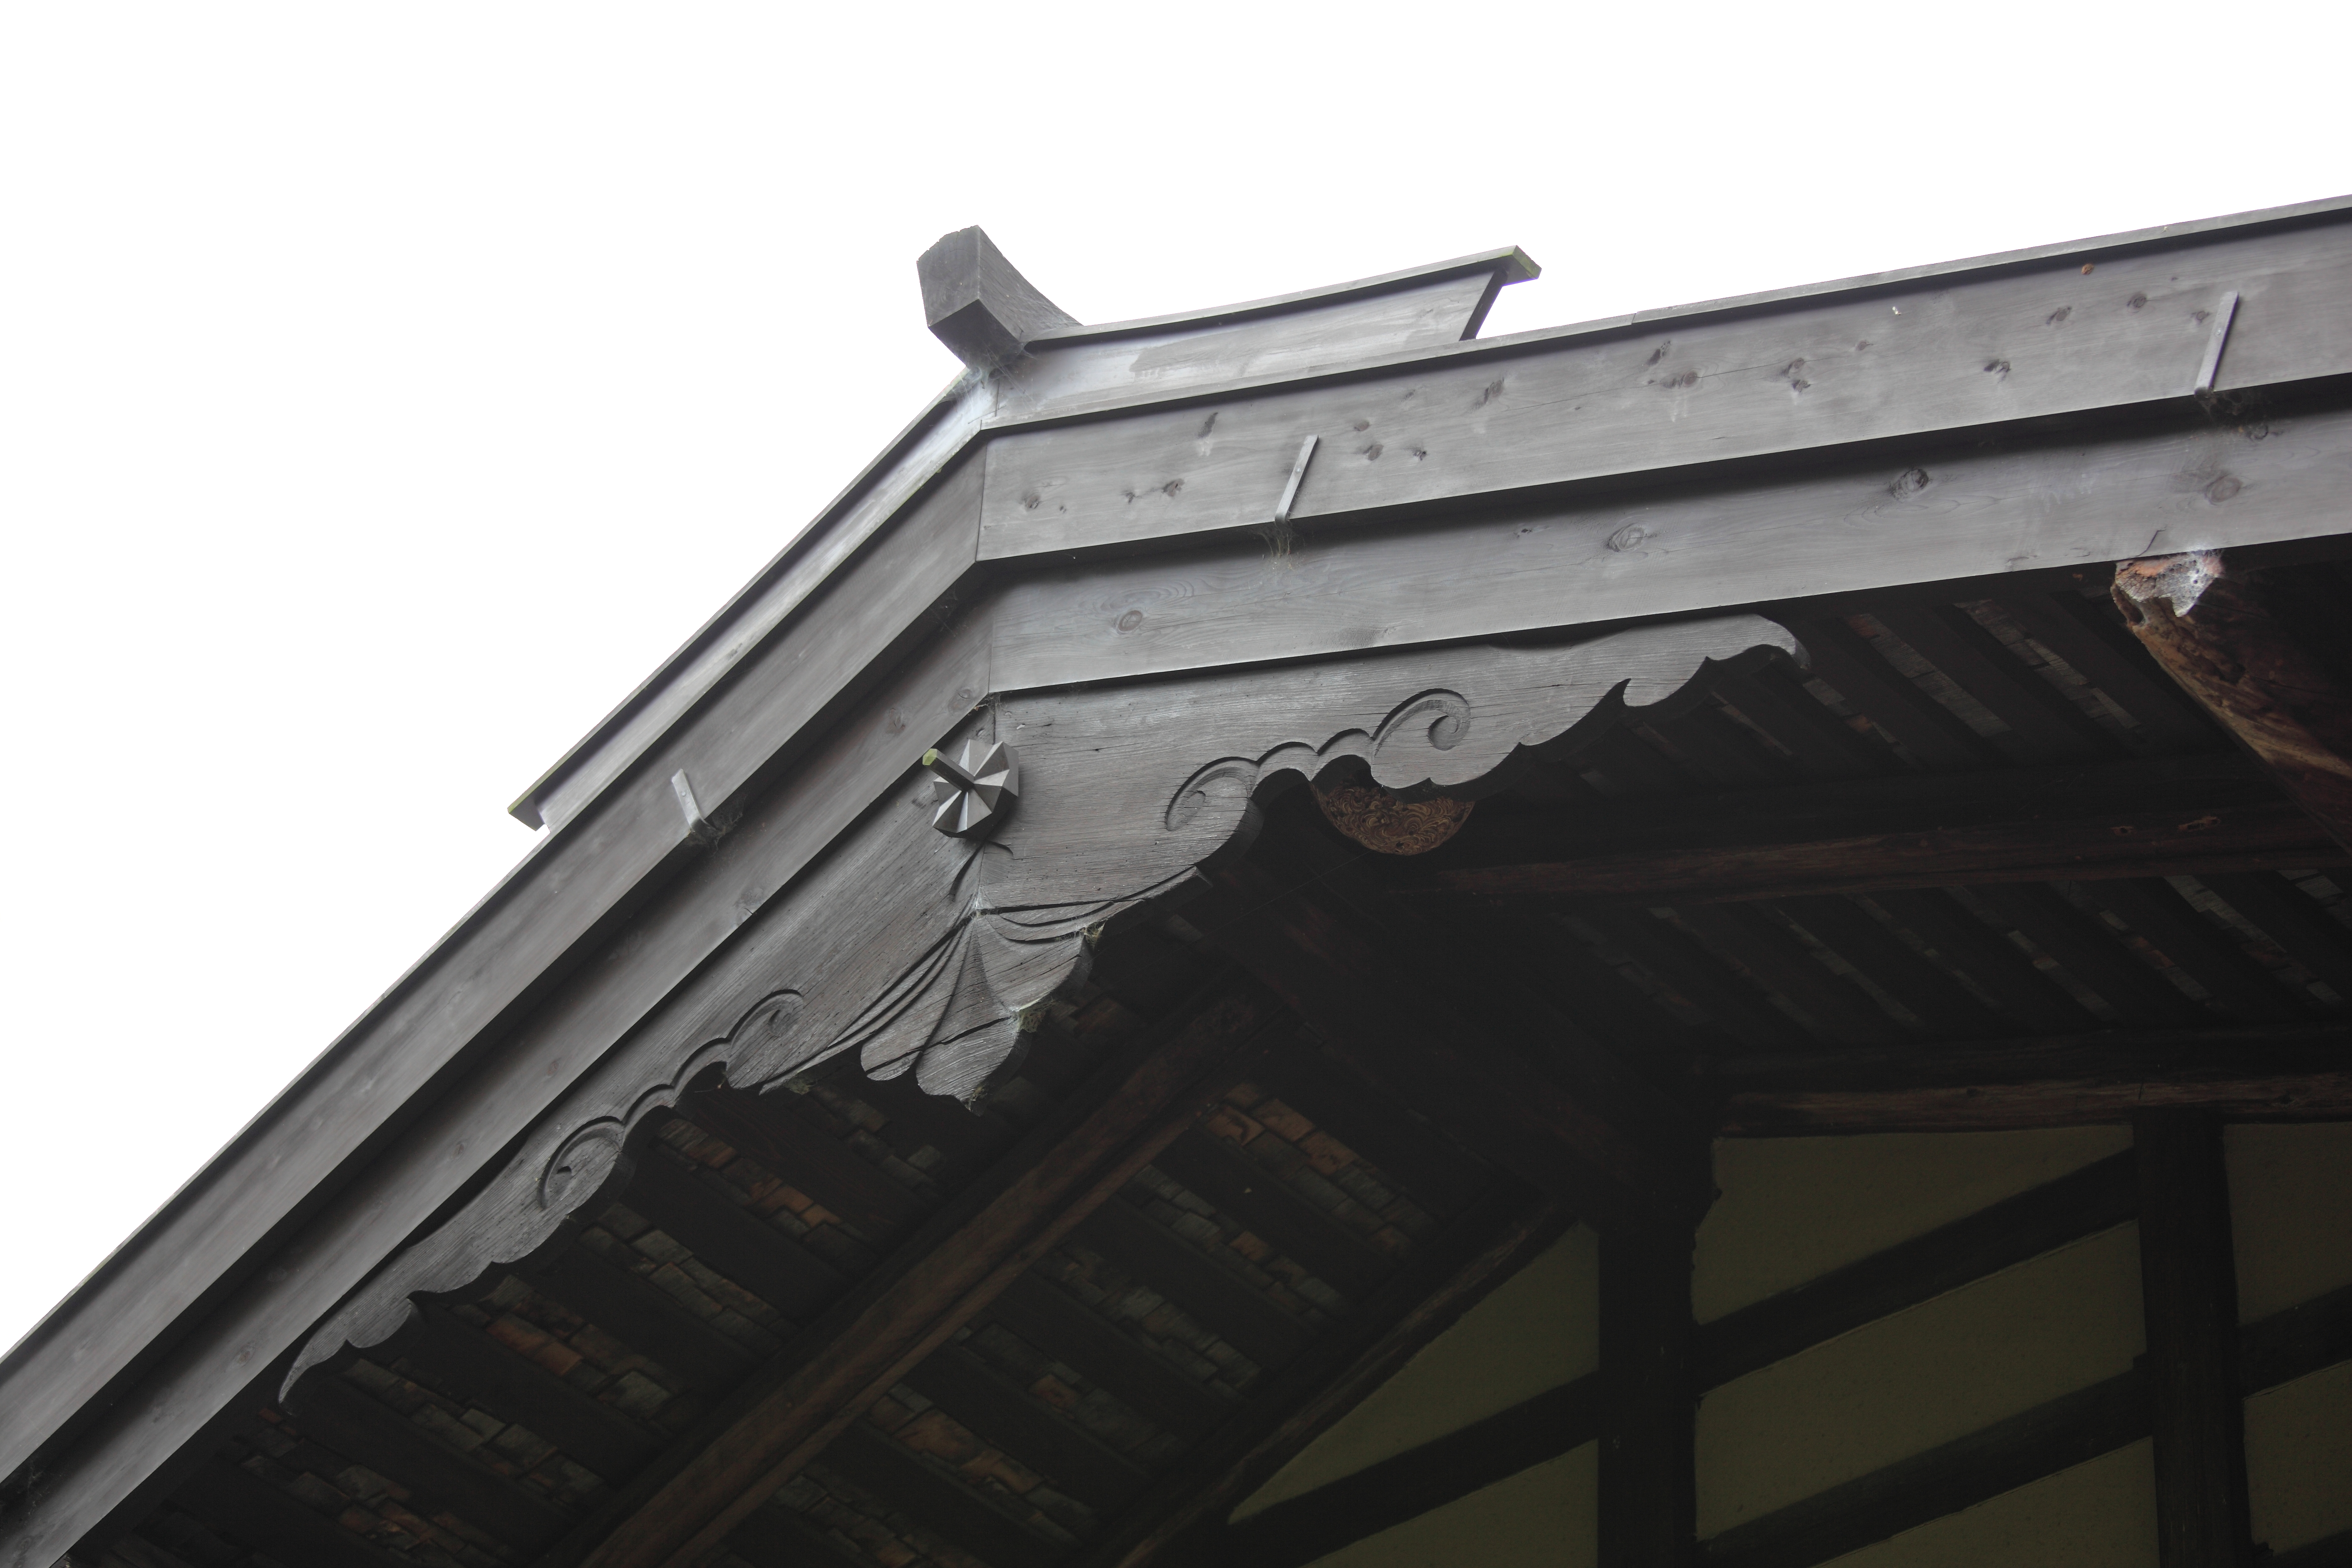
wing, farm, house, window, roof, home, high, residence, exterior, bumper, design, japanese, 5d, style, iron, hires, markii, traditional, hi, res, resolution, gunma, uenomura, kyuukurosawakejuutaku, tanogun, automotive exterior, outdoor structure